Yu (surname 于)

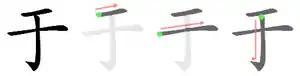
The character Yu with stroke order

Yu is a Chinese family name. According to the 2006 census of People's Republic of China, it ranks 38th nationally. In 2019 it was the 41st most common surname in mainland China. The name is transliterated as "Vu" in Vietnamese but is very rare in Vietnam. It is the 82nd name on the "Hundred Family Surnames" poem.